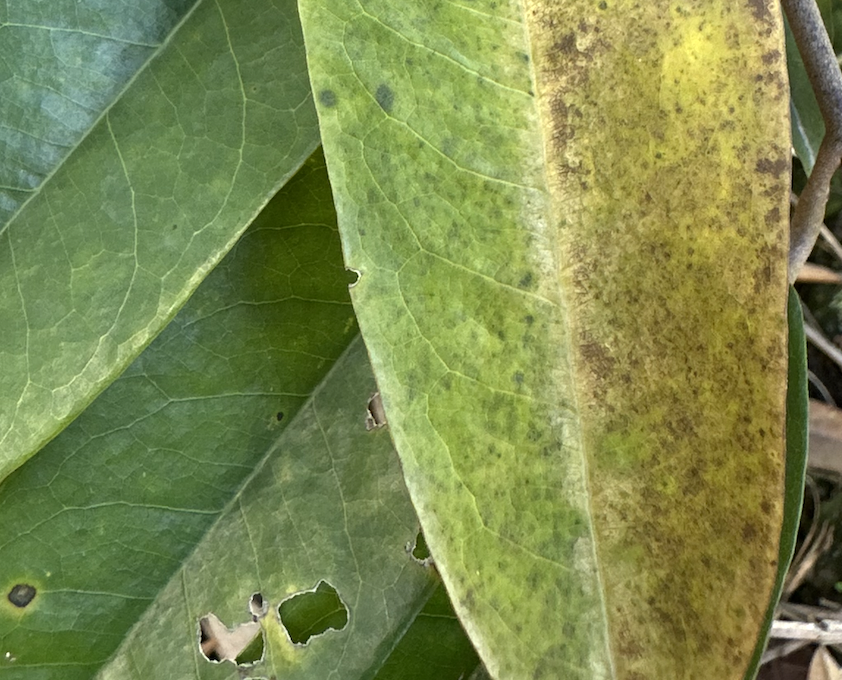
Label: sooty_mold